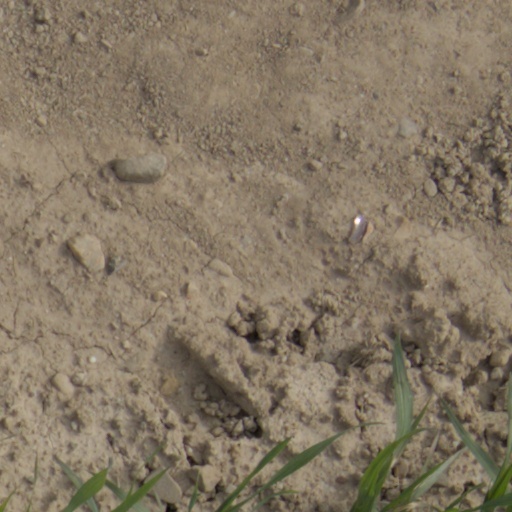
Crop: wheat